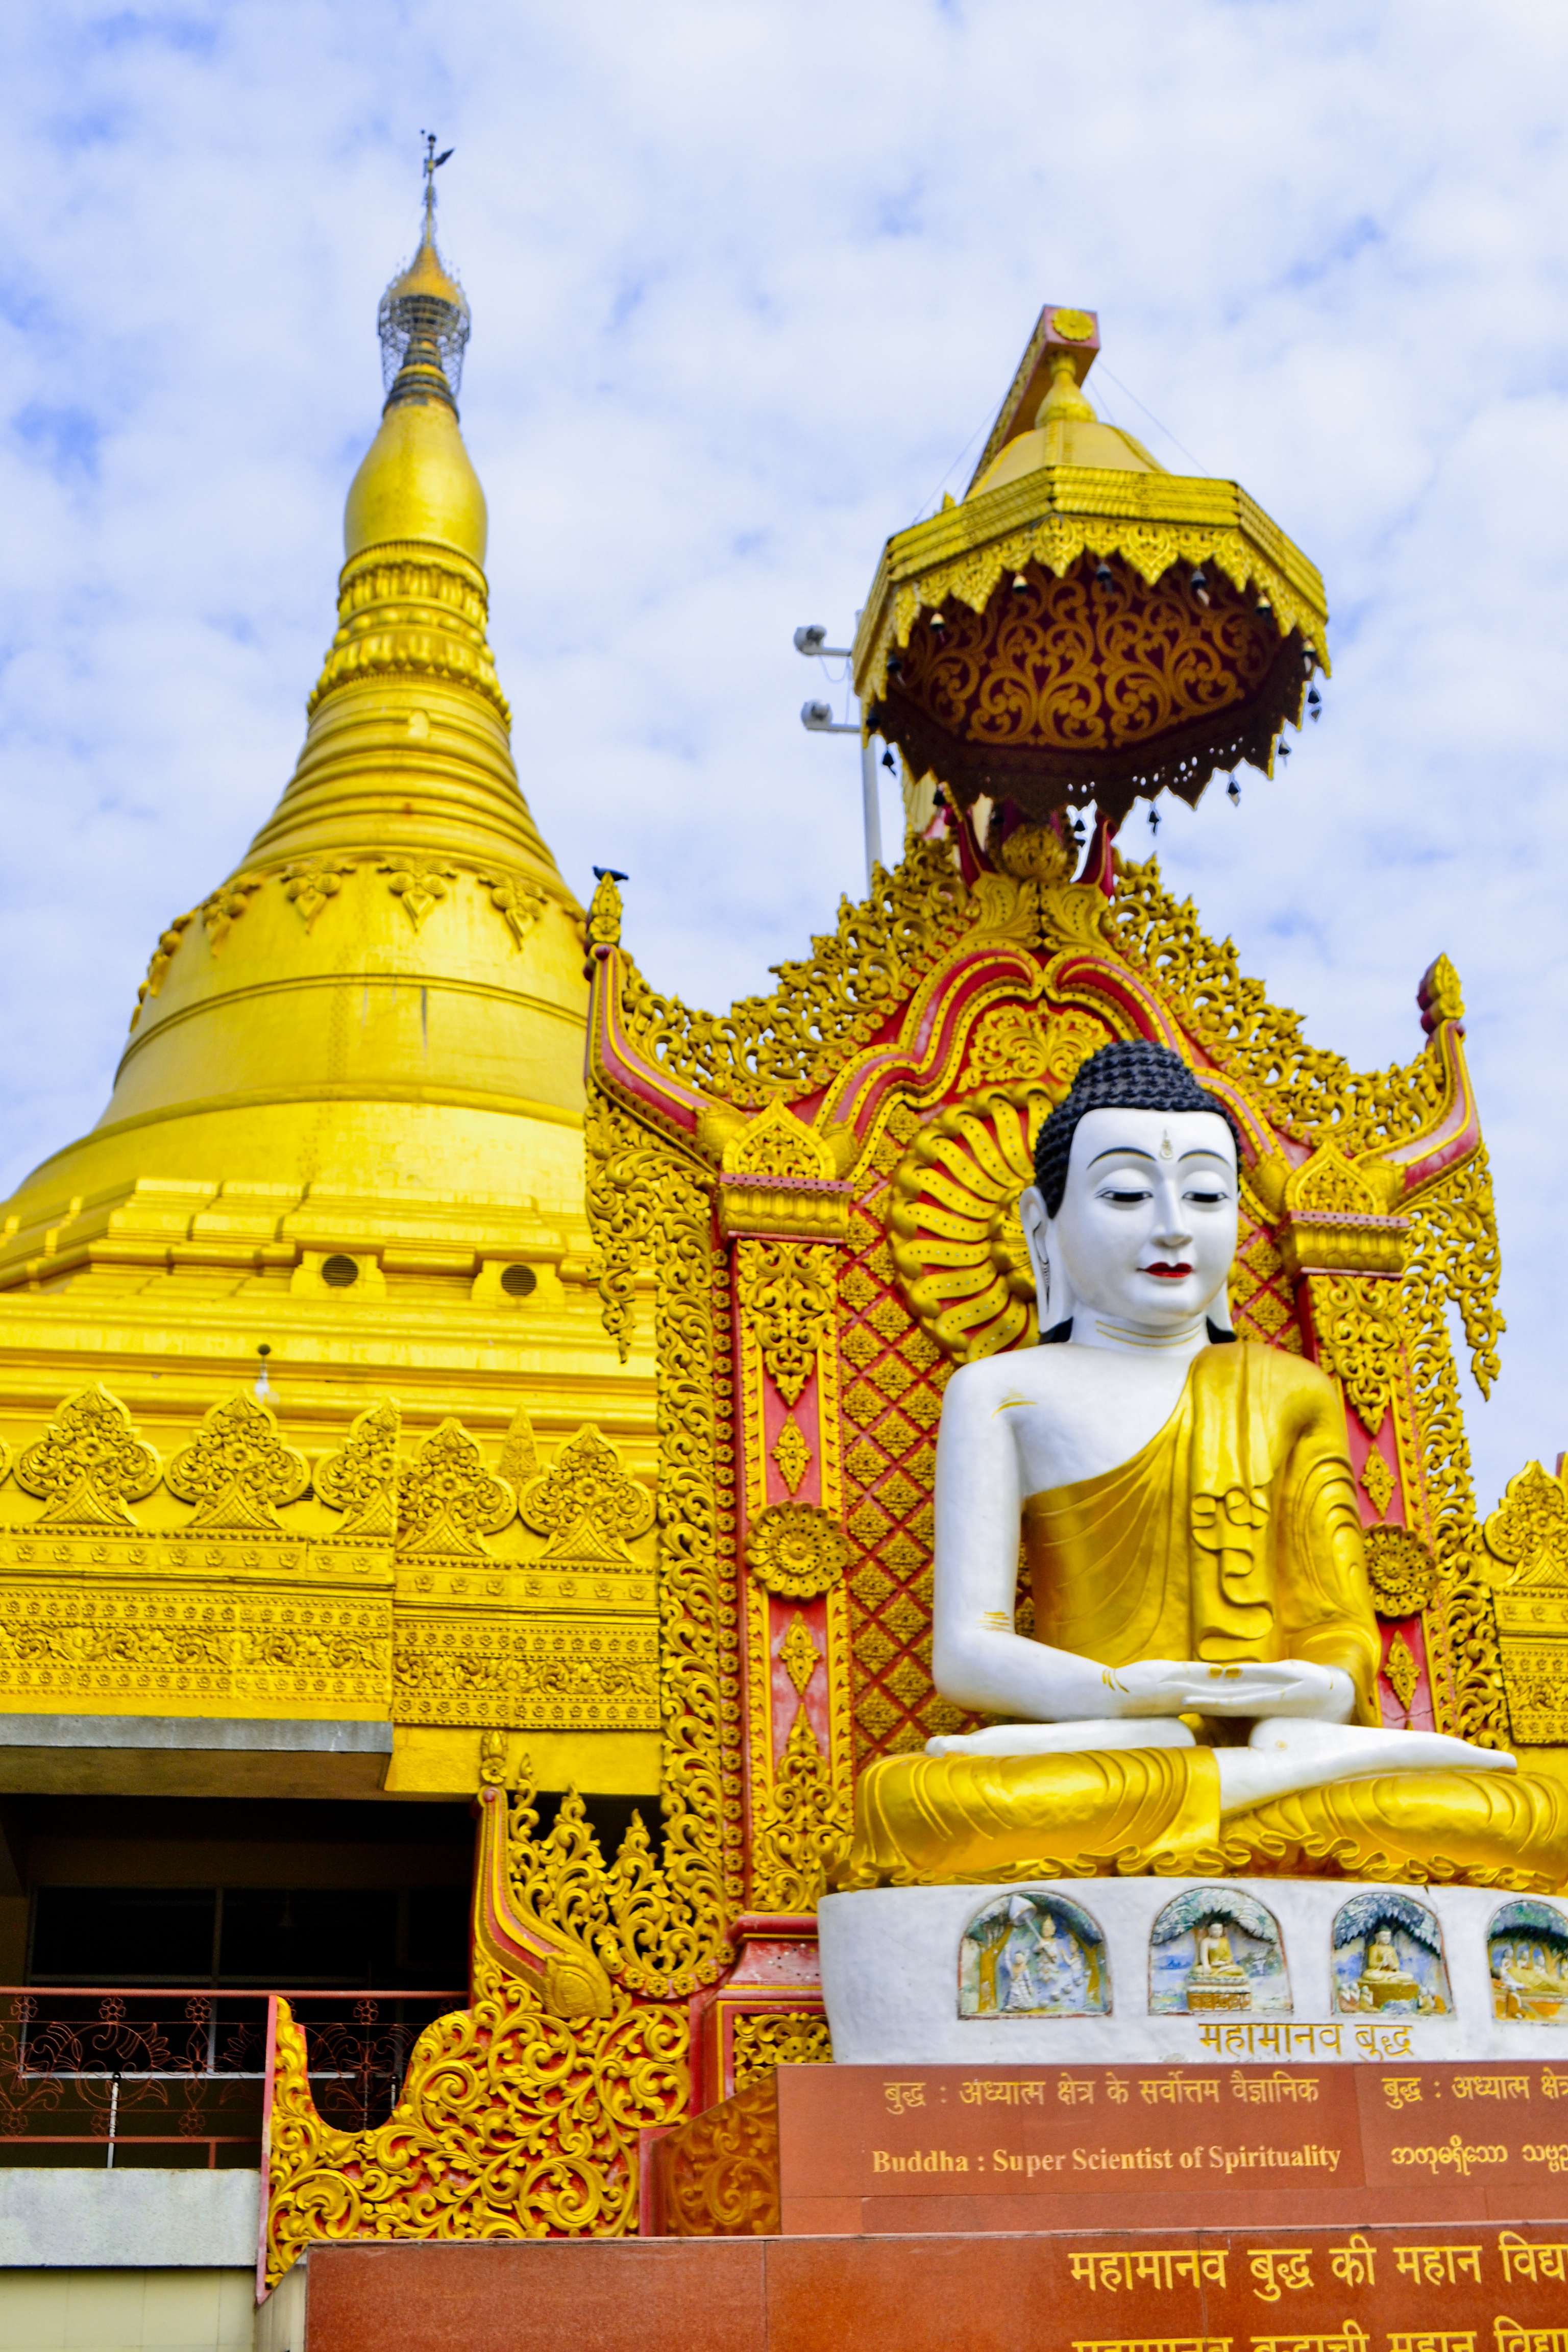
light, architecture, building, stone, travel, statue, golden, tower, peaceful, serene, buddhist, buddhism, religion, asia, landmark, tourism, zen, place of worship, spiritual, sculpture, religious, meditation, gold, temple, shrine, buddha, prayer, worship, india, carving, traditional, god, pagoda, wat, hindu temple, ideology, gautama buddha